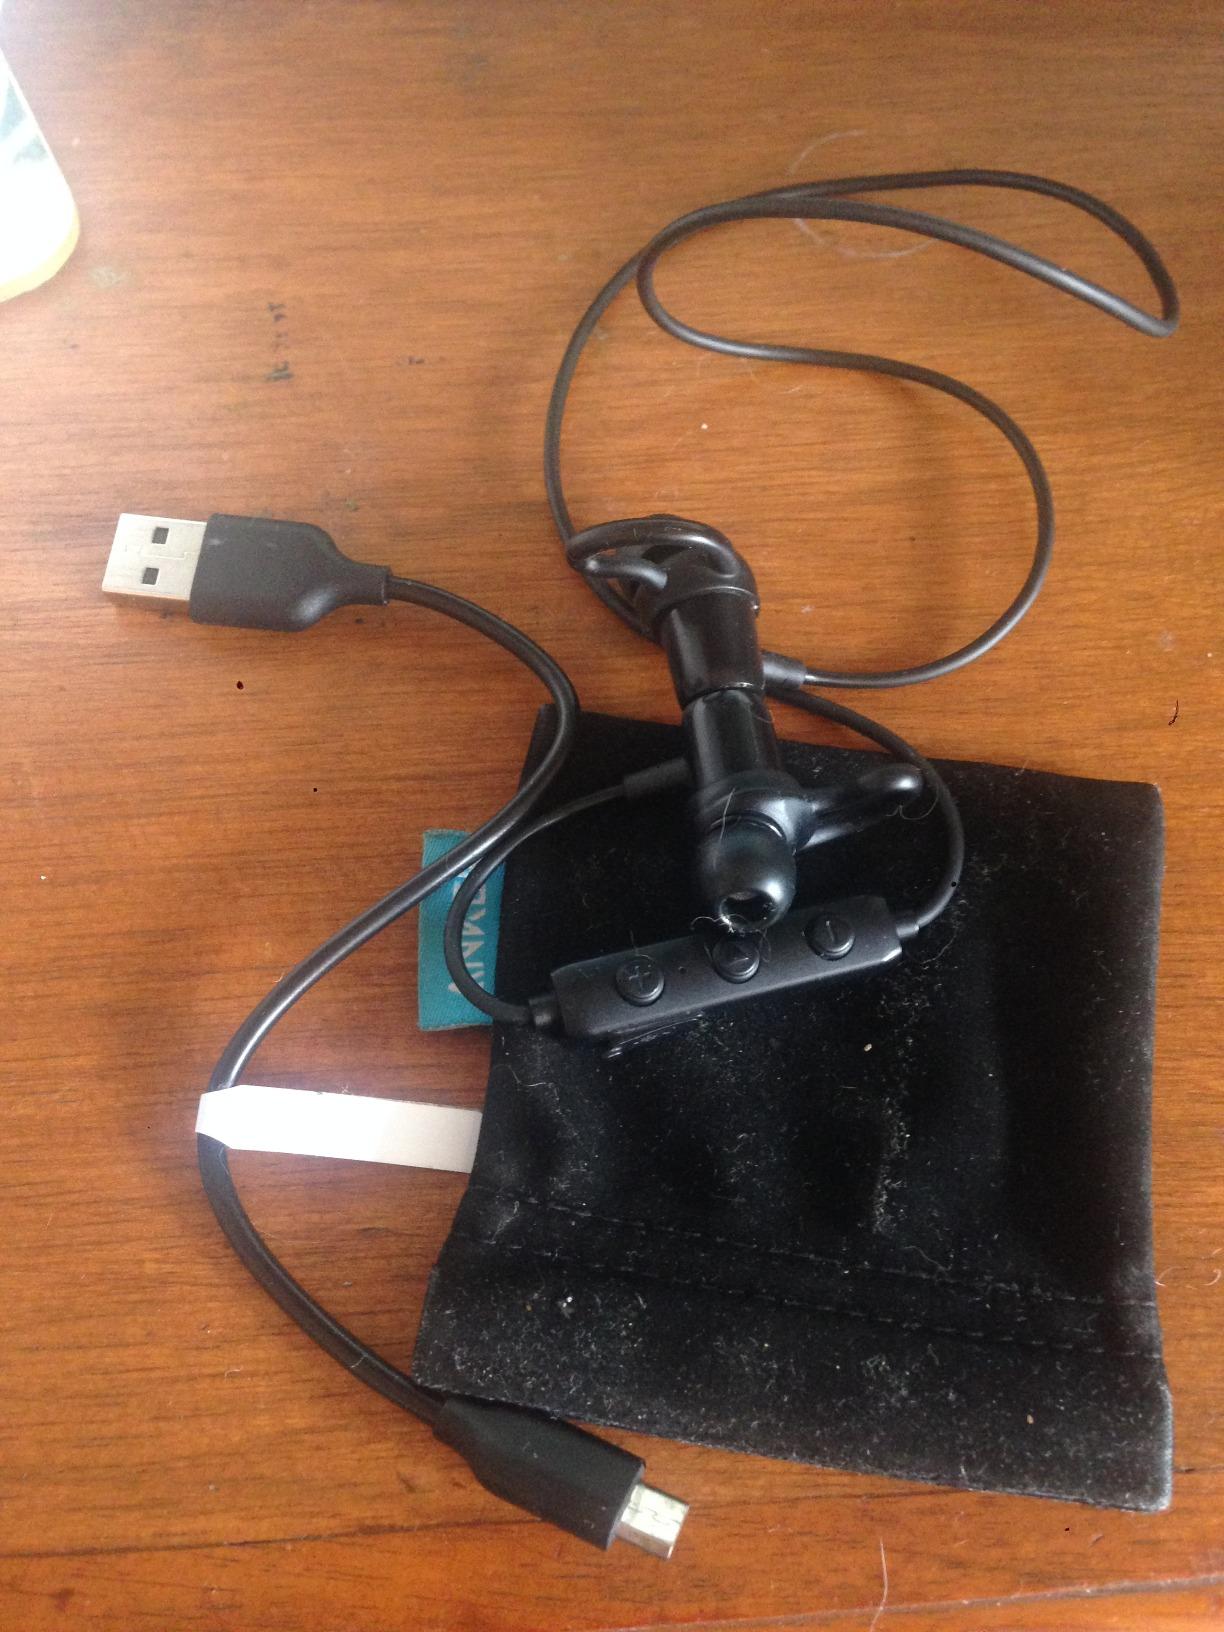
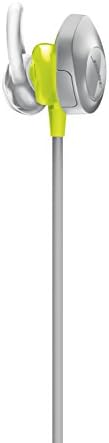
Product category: headphones
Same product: no